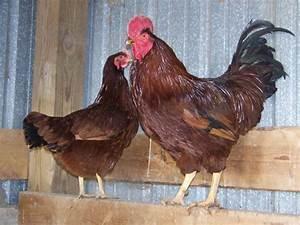
chicken